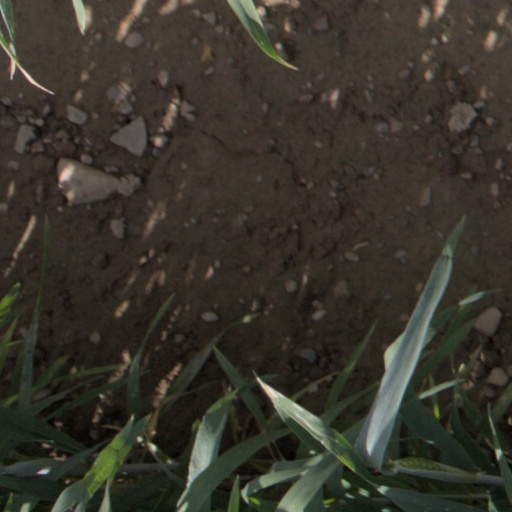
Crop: wheat